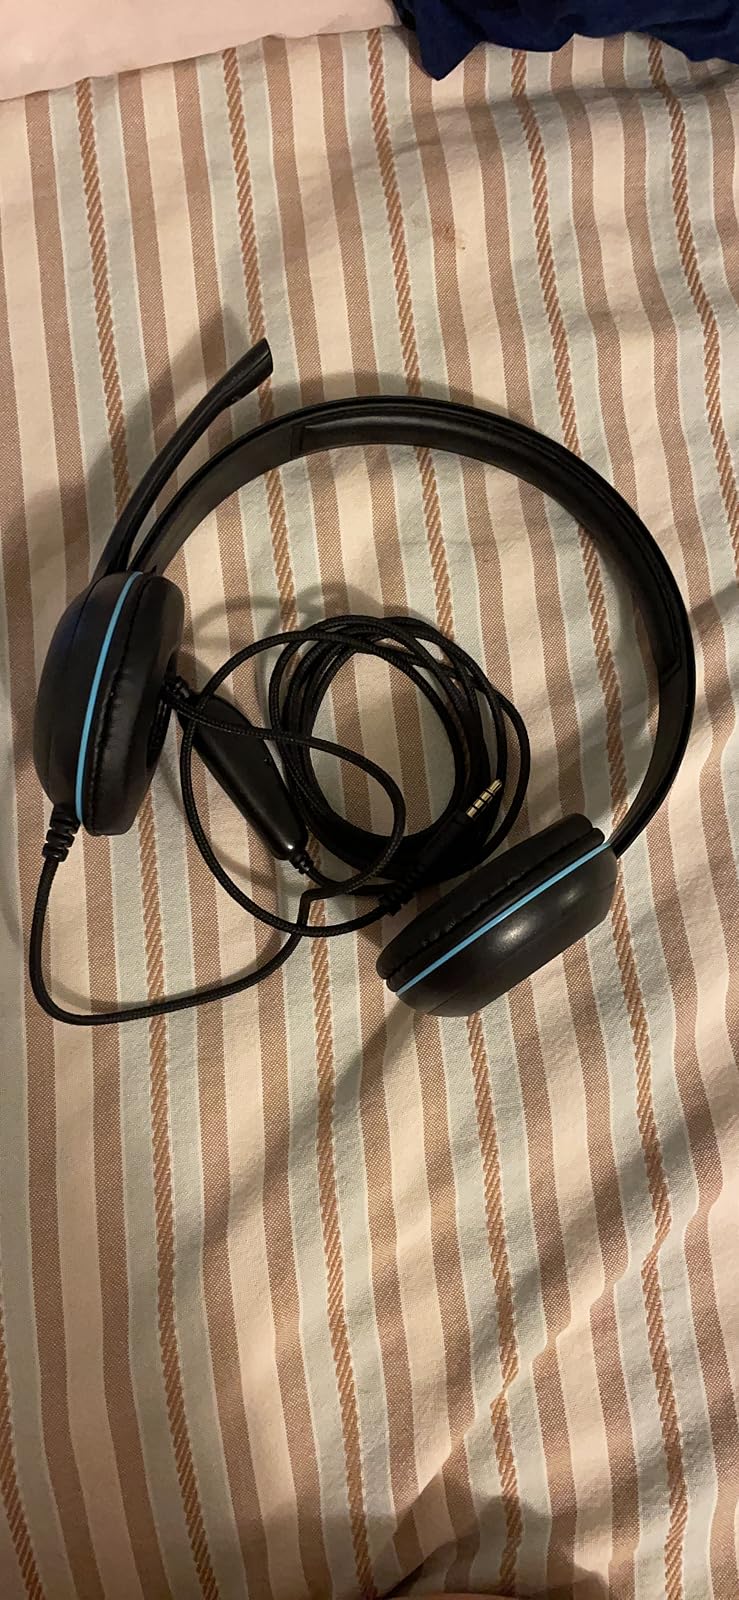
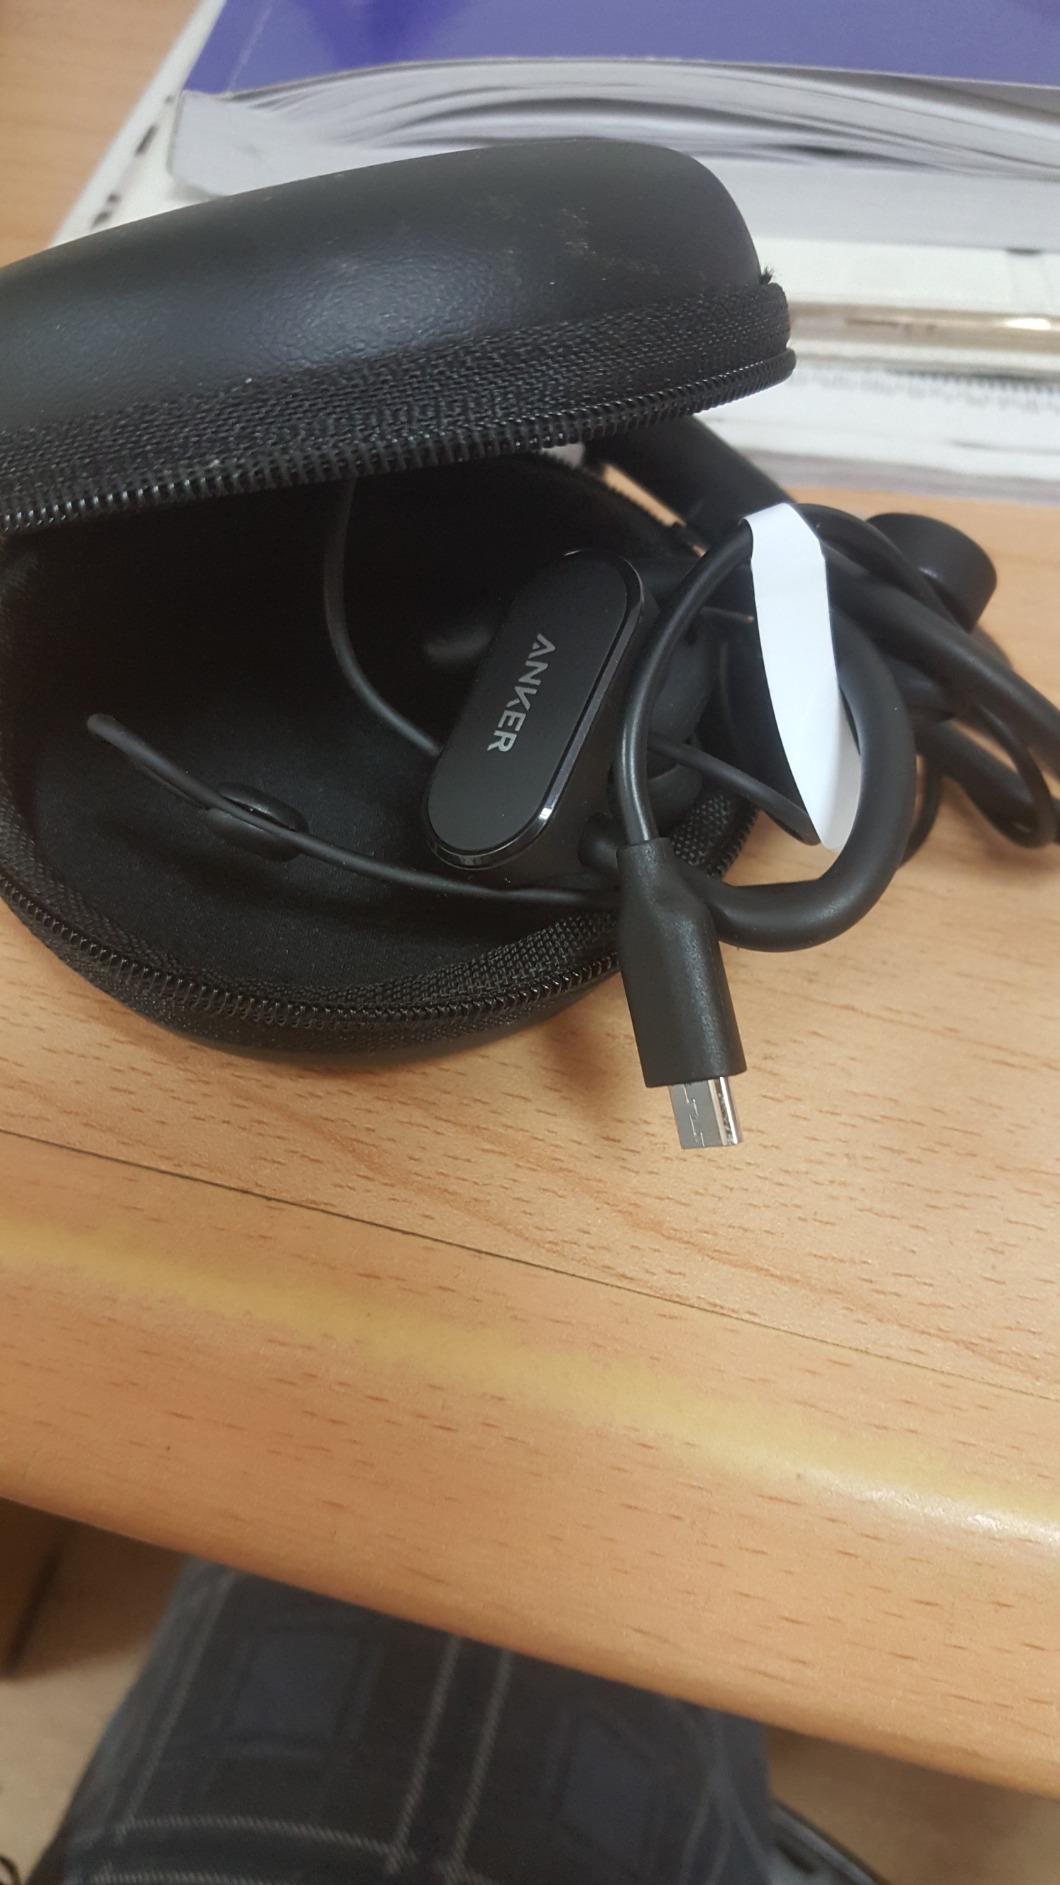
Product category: headphones
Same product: no